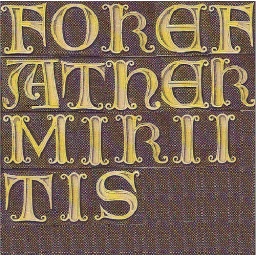
Done in manuscript fashion without punctuation. The paper will be tan or white with black letters.